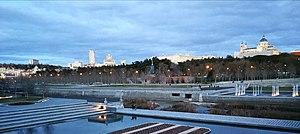
Corniche de Madrid (la cathédrale de l'Almudena, le palais royal et les tours d'Espagne et de Madrid situées sur la Plaza de España) depuis le pont de Ségovie, Madrid Río Italiano: Cornice di Madrid (la Cattedrale dell'Almudena, il Palazzo Reale e le torri di Spagna e Madrid situate in Plaza de España) dal Ponte di Segovia, Madrid Río